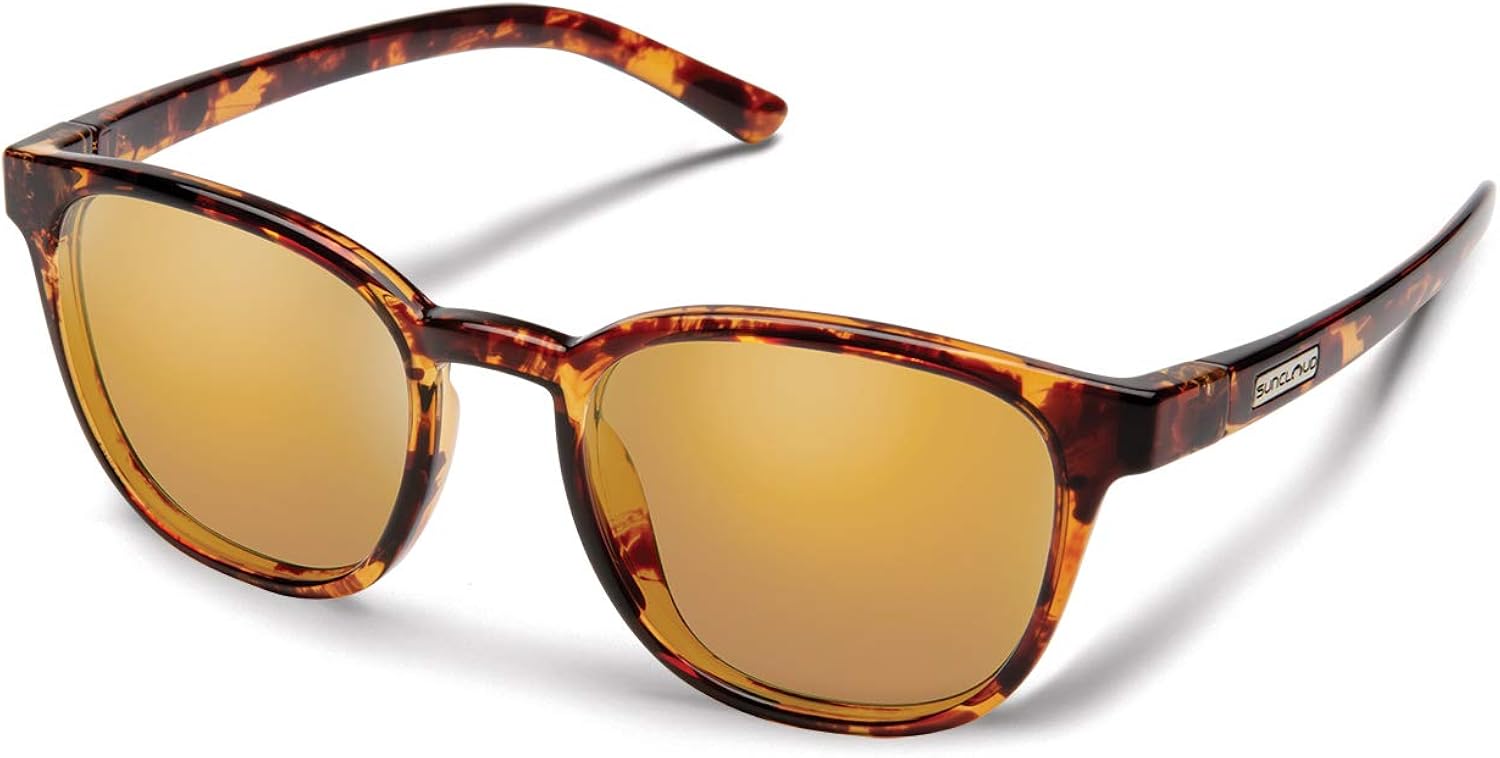
Suncloud Montecito
Category: AMAZON FASHION
Whether youâ€re working over water, piling up the miles on the road or just out enjoying the outdoors, the sunâ€s glare can make it almost impossible to see whatâ€s ahead of you. But Suncloudâ€s Montecito Sunglasses have polarized lenses that filter out the horizontal reflections that create glare. The result is an incredibly clear view of everything around you.
Features: Imported | Interchangeable frame | Anti Reflective lens | Polarized | Mirror Coating coating | Bridge: 15 millimeters | Arm: 130 millimeters | POLARIZATION: Through advanced lens technology, Suncloud polarized lenses filter and eliminate horizontally reflected, visually interfering light waves known as "glare"which results in superior visual clarity, definition, color transmission and comfort. | LENSES: Polycarbonate material provides a great blend of impact resistance, optics, and are lightweight so you can comfortably wear them all day for your sport performance needs. | 100% UV PROTECTION: All Suncloud lenses provide 100% protection for harmful UVA and UVB sun rays. Great for use during outdoor activities in any weather conditions. | EVOLVE ECO-MATERIAL: Our proprietary Evolve material incorporates 53% bio-based material into our injected-polymer sunglasses. | POLARIZED SIENNA MIRROR: The Polarized Sienna base lens tint eliminates glare while adding visual contrast under the multi-layer sienna mirror coating with 15% VLT. | Sport type: Snowshoeing